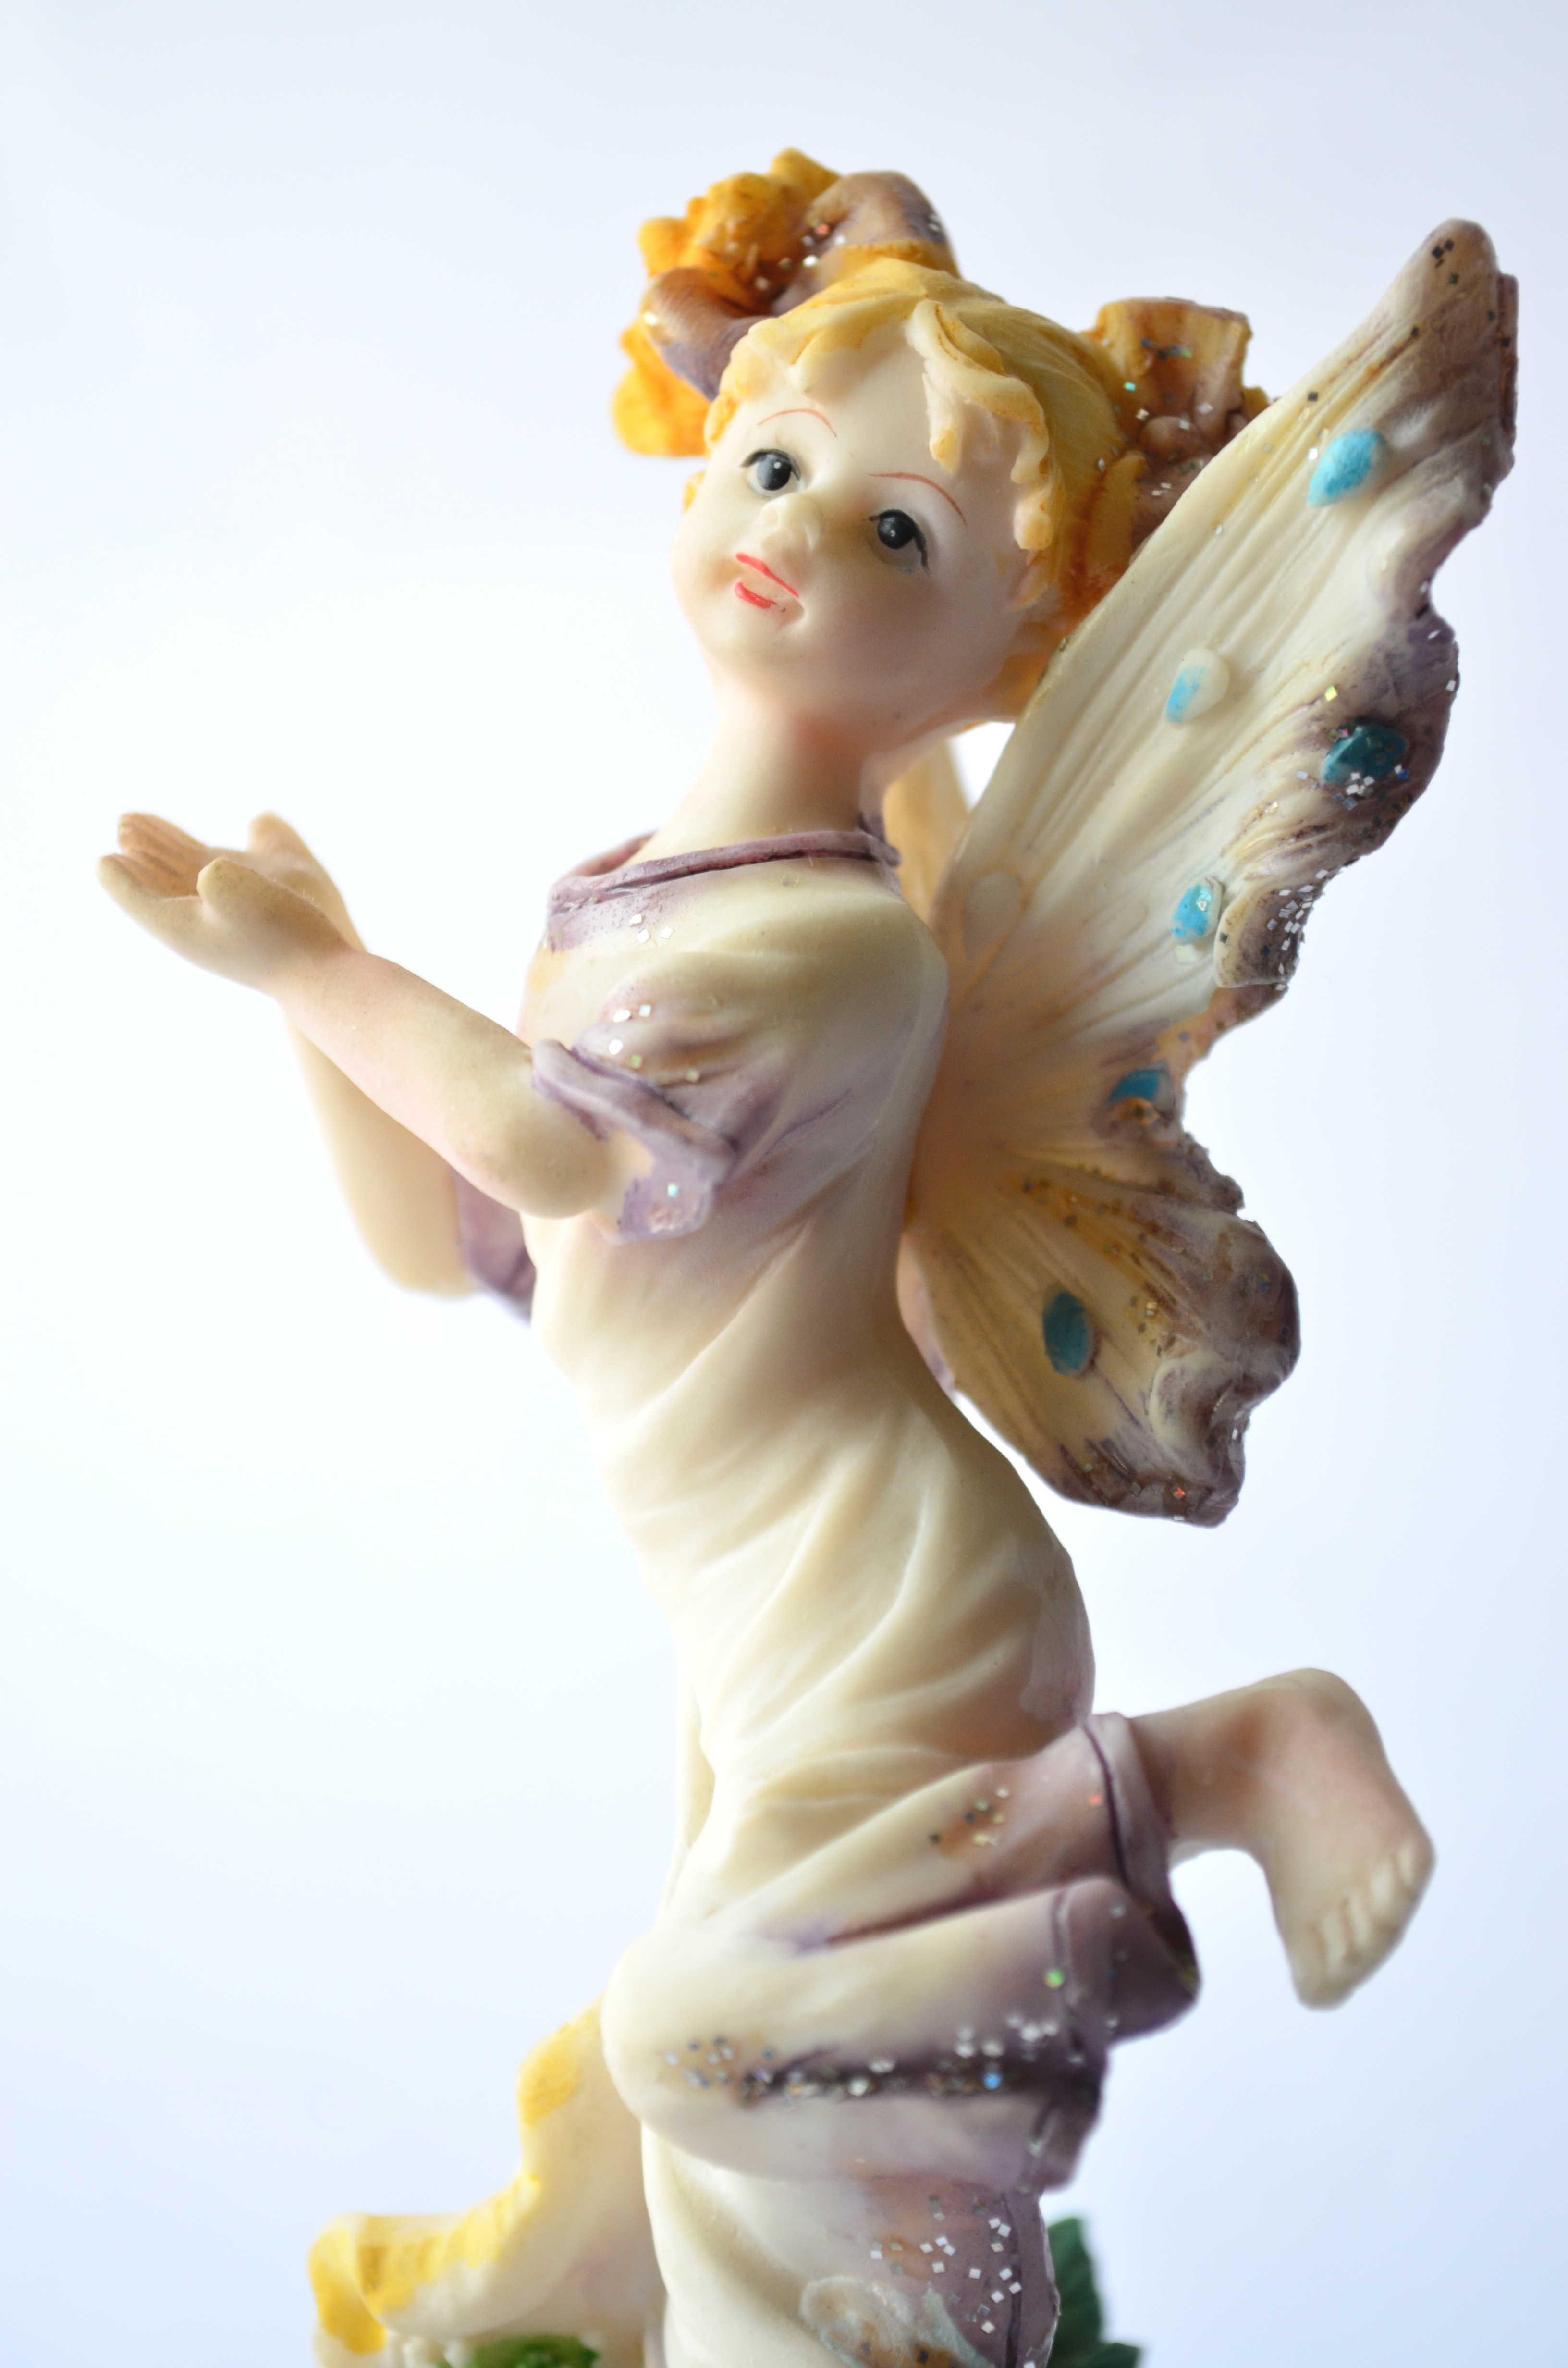
girl, white, female, statue, child, toy, feminine, angel, fiction, wings, figurine, beautiful, fantasy, character, fairy, mythical